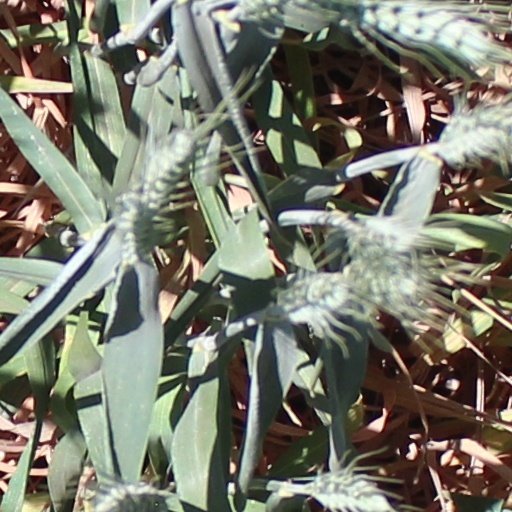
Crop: wheat